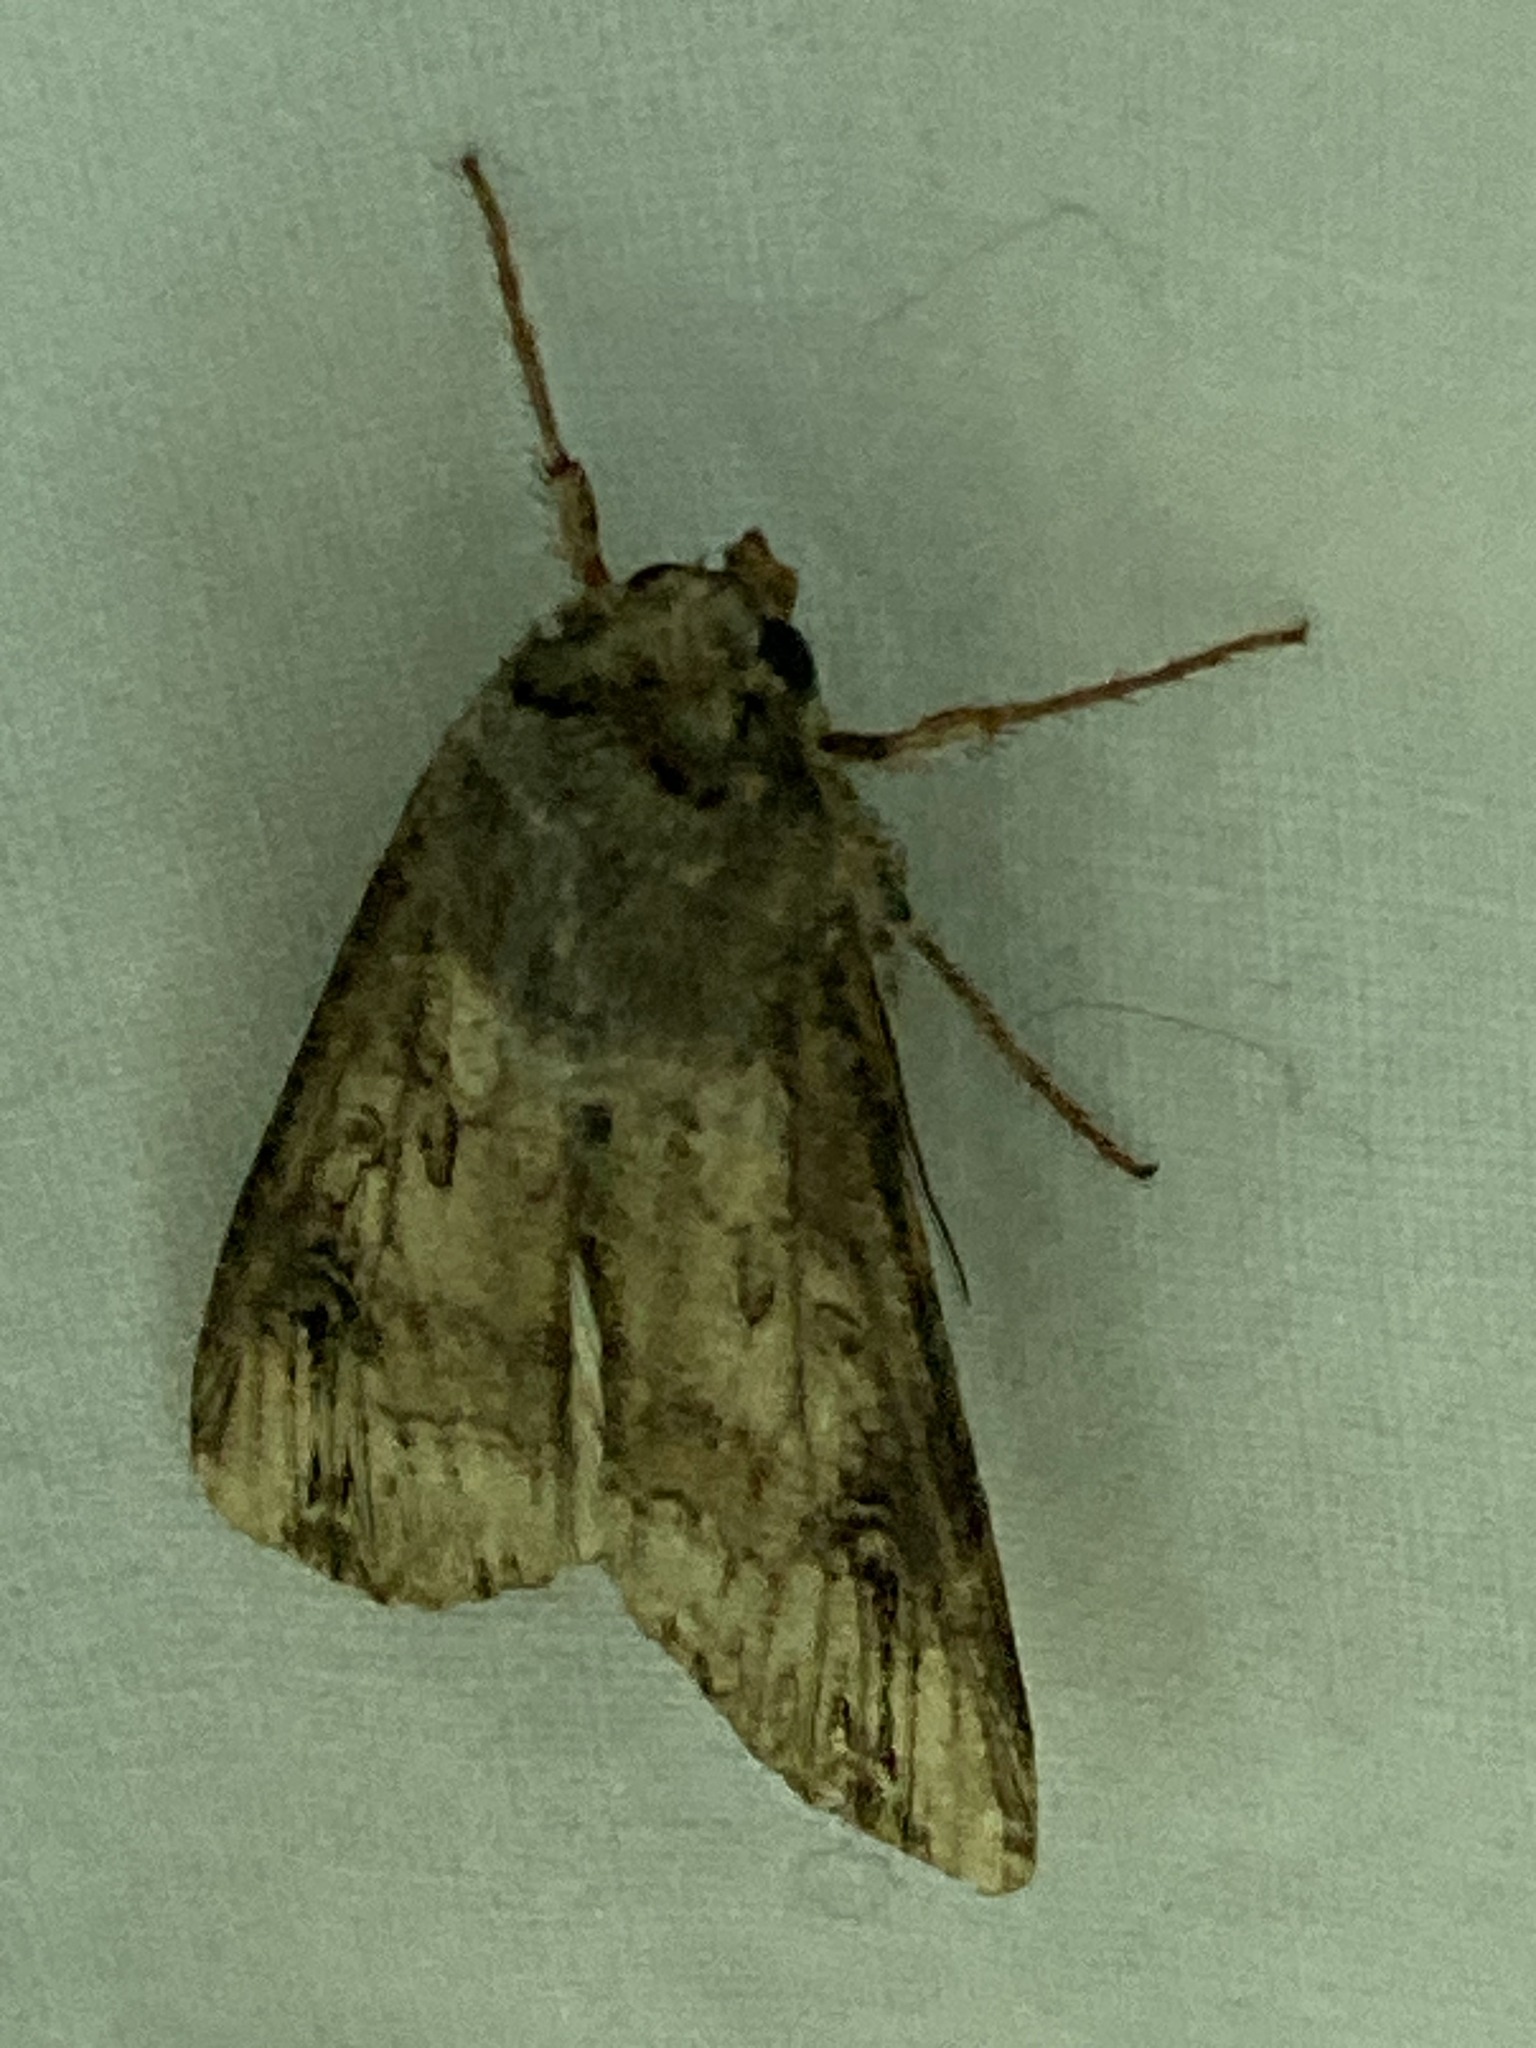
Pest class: cutworms